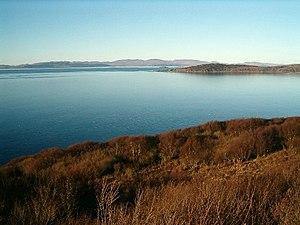
Knapdale est un district rural d'Argyll and Bute dans les Highlands, qui touche Kintyre au sud, et est séparé du reste d'Argyll au nord par le Crinan Canal. Il comprend deux paroisses, North Knapdale et South Knapdale.